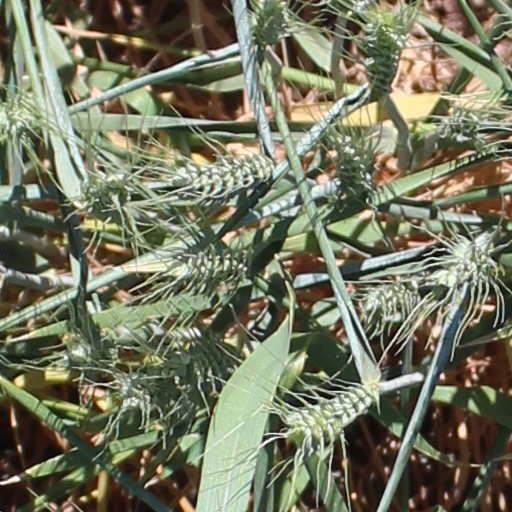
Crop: wheat